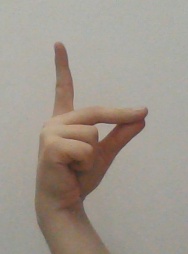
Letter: ta